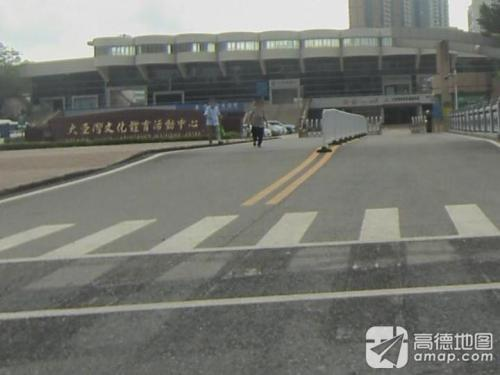
地标名称：大亚湾文化体育活动中心
所在城市：惠州市·惠阳区